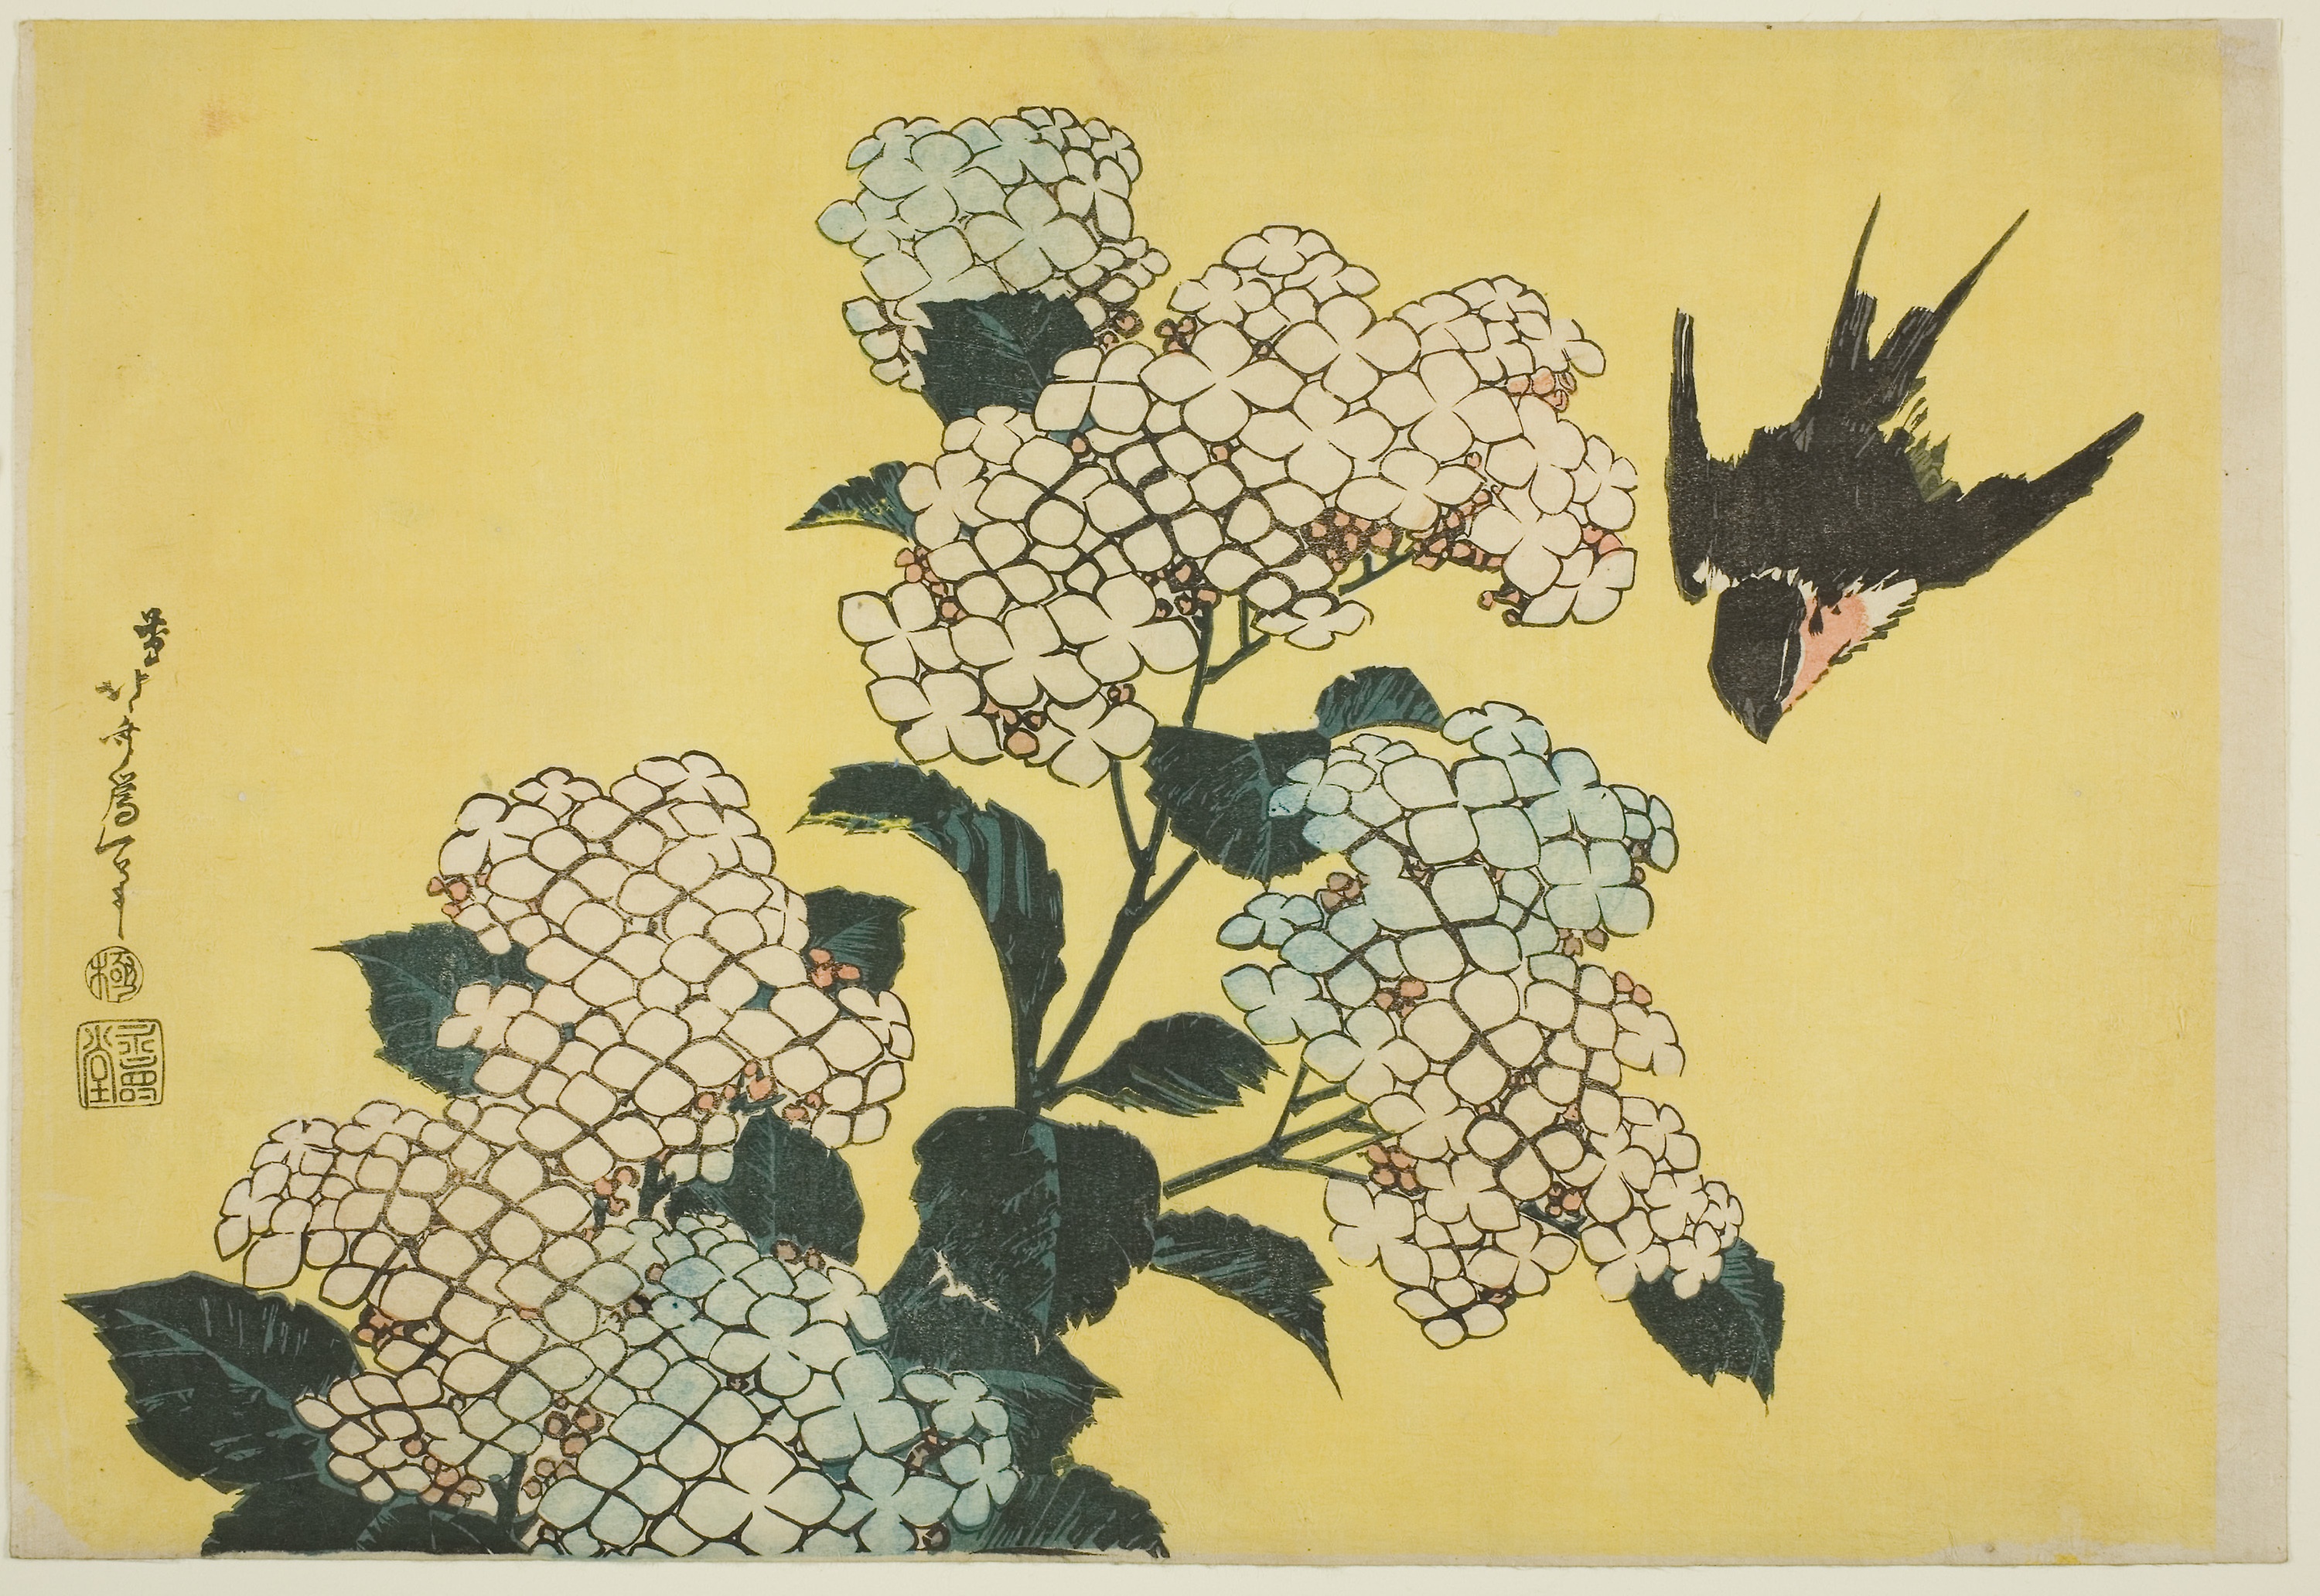
flower, flora, fauna, leaf, art, plant, illustration, flowering plant, artwork, printmaking, tree, painting